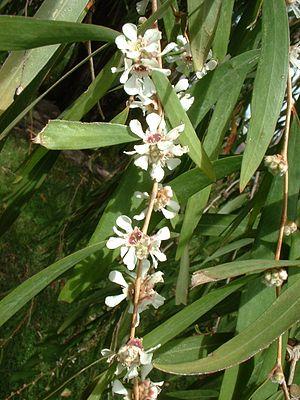
Le genre Agonis, représentant de la famille des Myrtaceae, est formé de quatre espèces d'arbustes ou de petits arbres originaires des régions côtières du sud-est de l'Australie-Occidentale. Un seul — Agonis flexuosa — est un arbre, les autres sont de grands buissons.